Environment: real
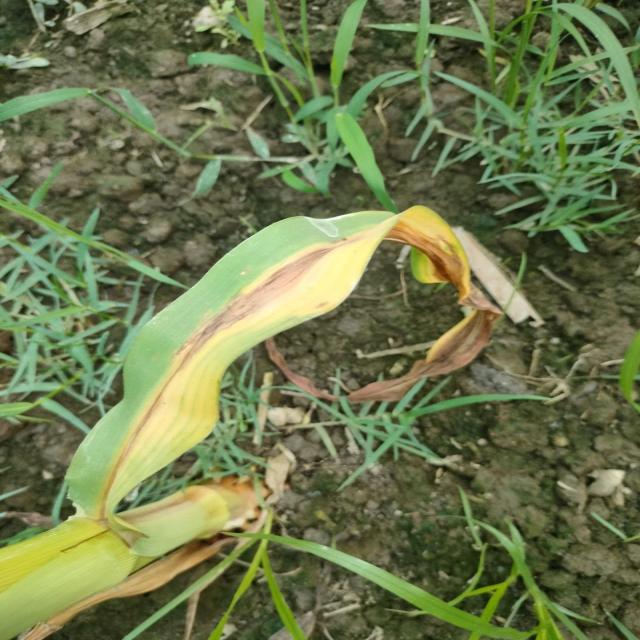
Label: nitrogen_deficiency